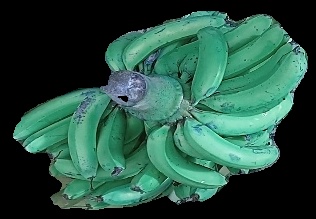
Variety: pachbale
Grade: grade3